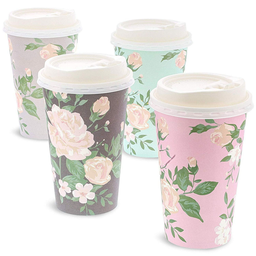
Label: paper